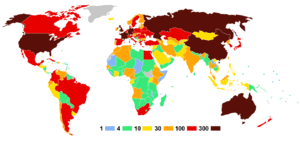
Sommer-OL 2012 / Deltagerlande
Grafisk oversigt over antallet af sportsudøvere der deltager i OL-2012 inddelt efter tærskelværdier. USA stiller med flest atleter: 530.
Sommer-OL 2012, normalt blot kaldet OL 2012, de 30. Olympiske sommerlege blev afholdt i London, England, Storbritannien, fra 27. juli til 12. august 2012.